Housing inequality

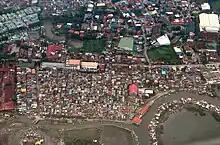
Aerial view of a slum in a suburb of Manila

Housing inequality is a disparity in the quality of housing in a society which is a form of economic inequality. The right to housing is recognized by many national constitutions, and the lack of adequate housing can have adverse consequences for an individual or a family. The term may apply regionally (across a geographic area), temporally (between one generation and the next) or culturally (between groups with different racial or social backgrounds). Housing inequality is directly related to racial, social, income and wealth inequality. It is often the result of market forces, discrimination and segregation.